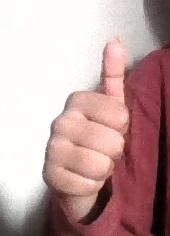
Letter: aleff